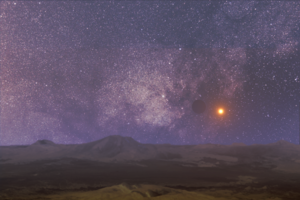
OGLE-2013-BLG-0723L est un système triple constitué d'une étoile, d'une naine brune et d'un objet de masse planétaire.